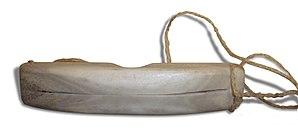
Les lunettes de protection sont une forme de protection de la vue qui consiste en des lunettes fermées qui enserrent la région des yeux et sont faites d'un matériau résistant aux chocs, aux éclaboussures ou à la pression. Elles sont utilisées dans les laboratoires de chimie, en divers travaux comme la menuiserie et la soudure, par certains professionnels de la santé comme EPI, ainsi que dans certains sports comme le ski. Elles peuvent être transparentes, colorées, et comporter ou non une correction de la vision.
La photokératite est une kératite douloureuse causée par l'exposition non-protégée des yeux aux rayons ultraviolets. Elle est appelée « cécité des neiges » ou « ophtalmie des neiges » dans ses formes extrêmes, parce qu'elle se produit couramment en altitude ou en milieu polaire. En effet, l'intensité des UV augmente de 10 à 12 % par 1 000 mètres d'altitude et la présence de neige augmente fortement l'albédo en réfléchissant jusqu'à 80 % des rayons UV incidents. Les termes « coup d'arc » ou « flash » est un synonyme utilisé fréquemment dans le cas d'une photokératite induite par le rayonnement UV émis par l'arc électrique pendant le soudage à l'arc électrique.